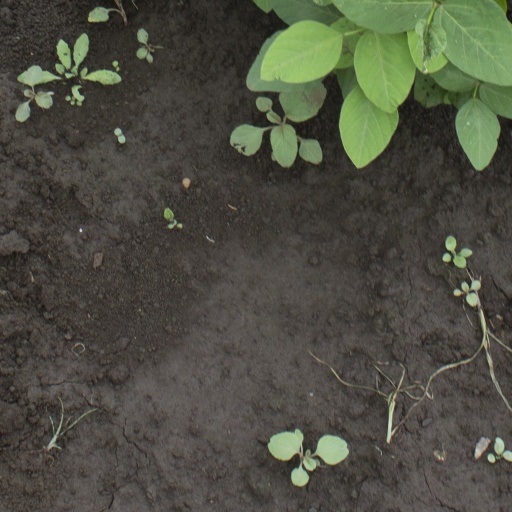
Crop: soybean